Trethurffe, Ladock

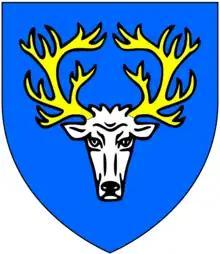
Arms of Trethurffe: "Azure, a buck's head cabossed argent attired or"

It was held for many generations by the Trethurffe family (originally "de Trethurffe") which took its name from the estate. The later descent is given in the Heraldic Visitations of Cornwall as follows: